Wittman DFA

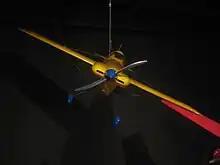
Little Bonzo on display

Steve Wittman had started air racing in 1926 using various aircraft. In March 1931, he designed his own purpose-built aircraft in Oshkosh, Wisconsin, the Wittman Chief Oshkosh. After World War II, a new class of Midget air racing was formed with Wittman's efforts. Wittman re-engined "Chief Oshkosh" and renamed it "Bonzo". After several successful races in Cleveland in 1948, a cleaner sister ship "Little Bonzo" was built. The name is a reference to Wittman's much larger racer, the Wittman D-12 Bonzo.